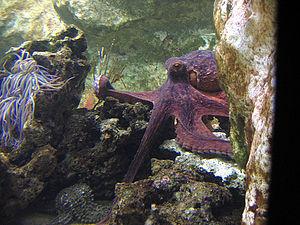
Aquarium de Lyon en France - une femelle pieuvre protégeant ses oeufs
L'Aquarium de Lyon est un aquarium situé dans la ville de La Mulatière, dans la métropole de Lyon. Ouvert en 2002 après 2 ans de travaux par Maurice Chichportiche propriétaire de l'Aquarium d'Intra Muros à Saint-Servan/Saint-Malo et Fondateur du Grand aquarium Saint-Malo.